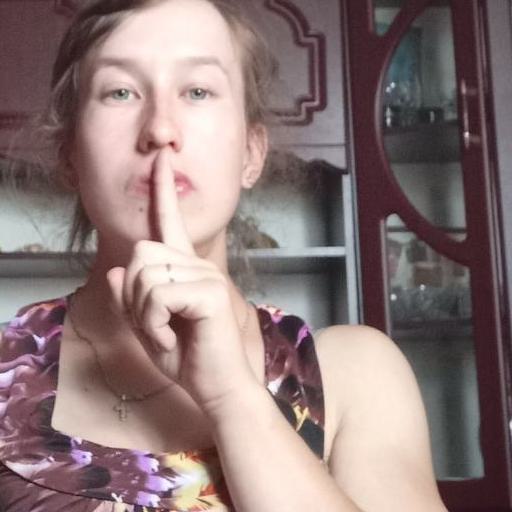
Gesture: mute